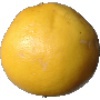
Label: Grapefruit White 1